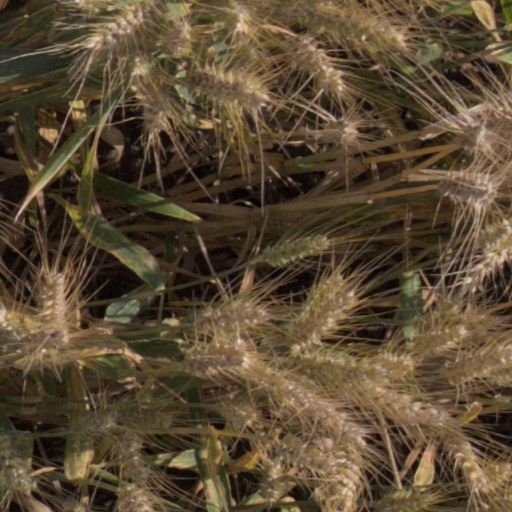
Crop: wheat